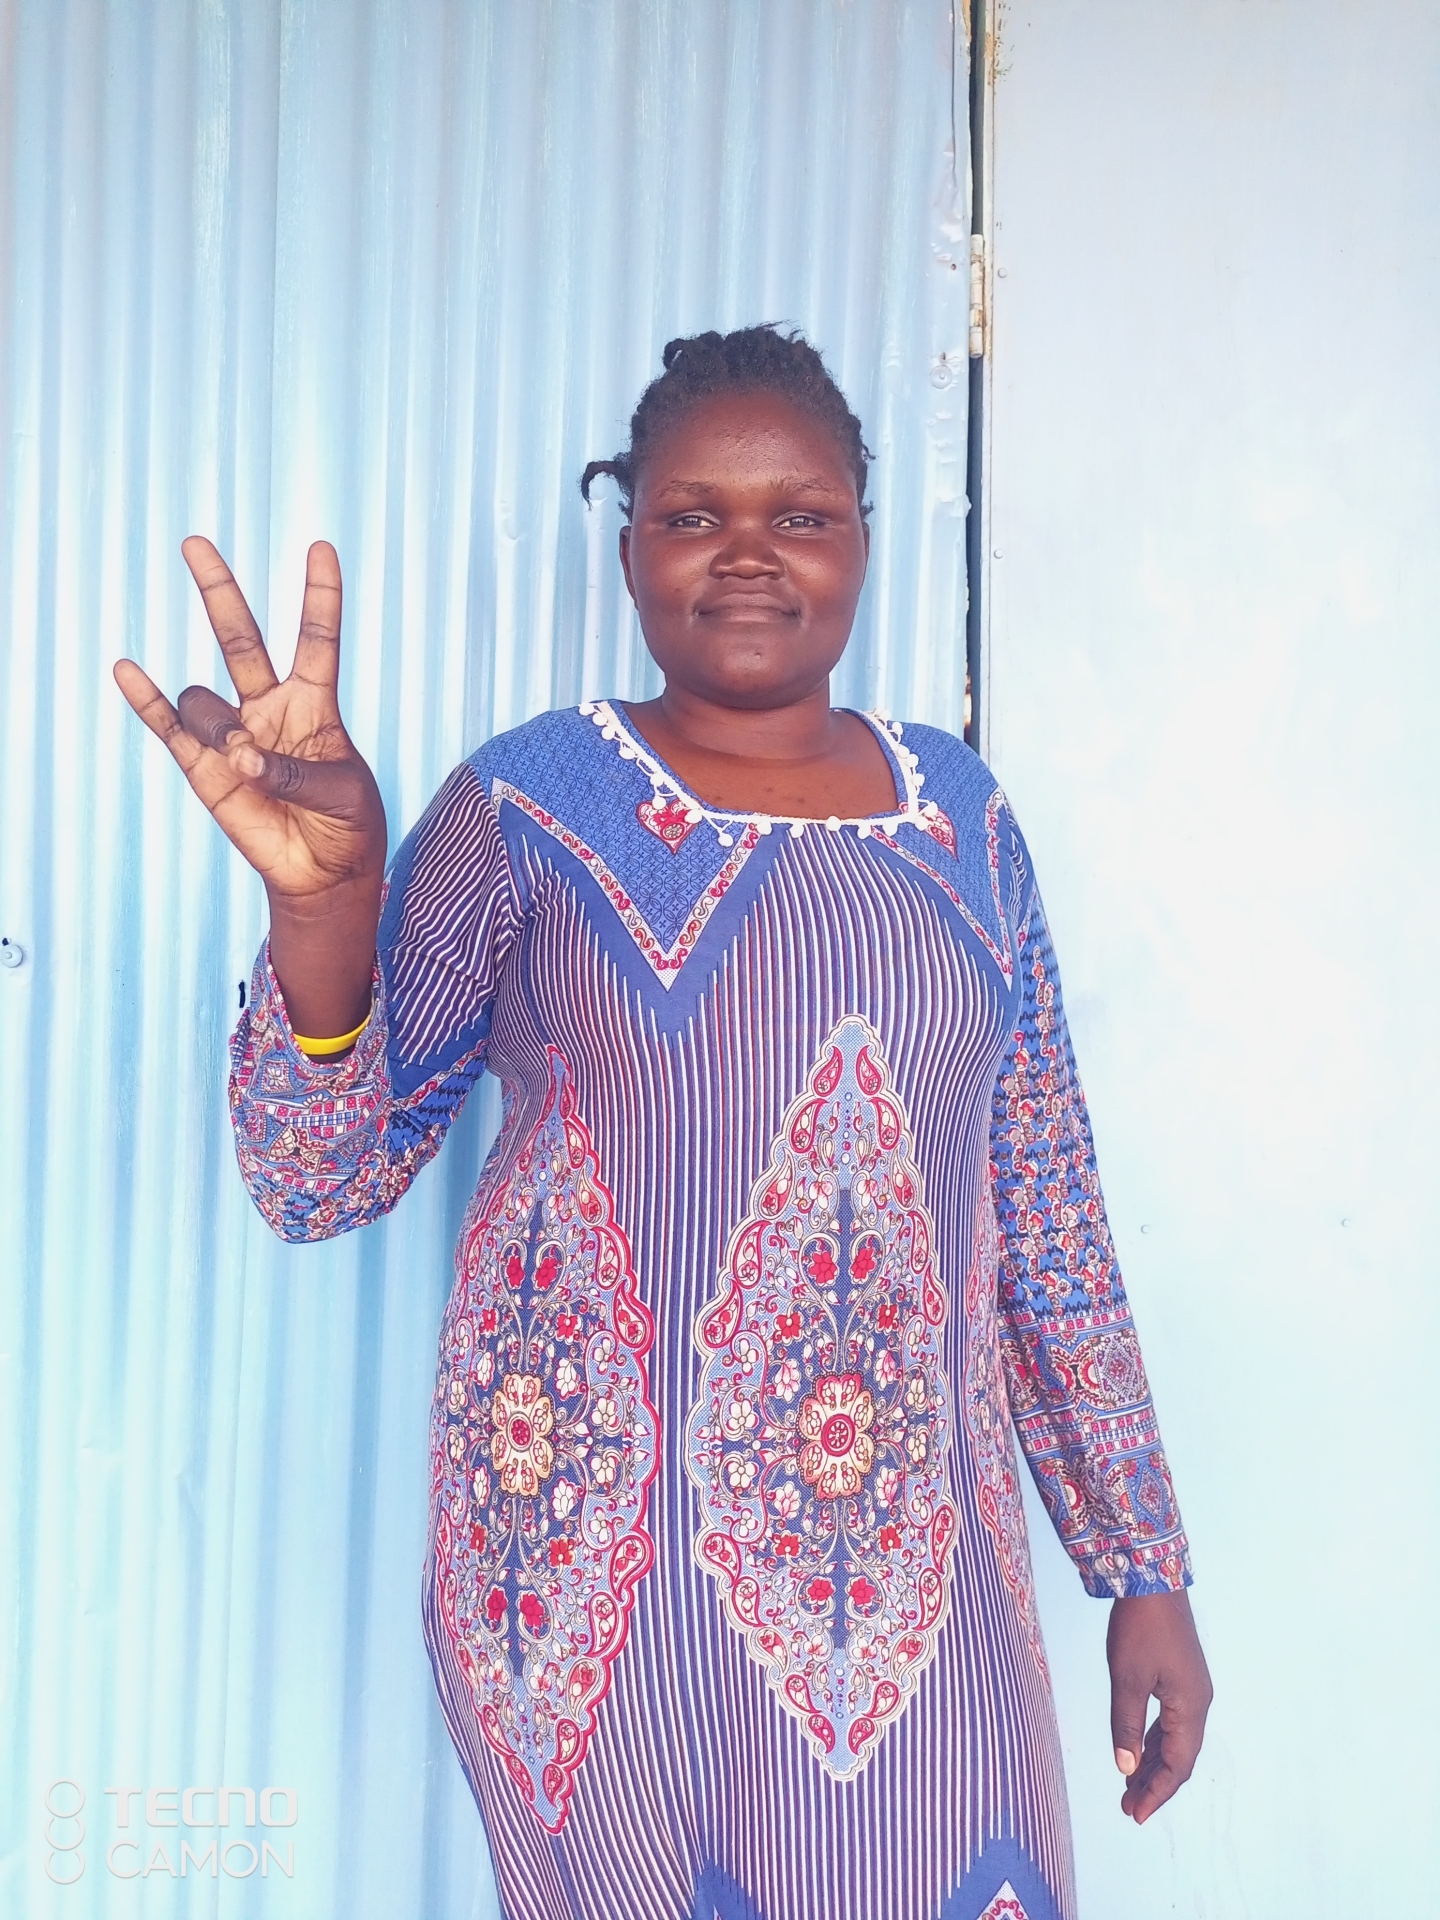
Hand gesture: three3